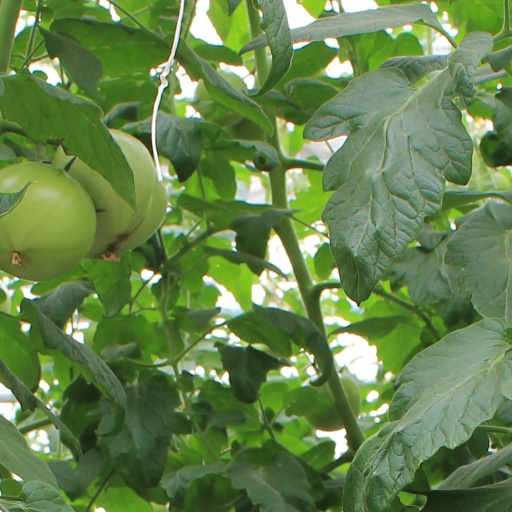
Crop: tomato